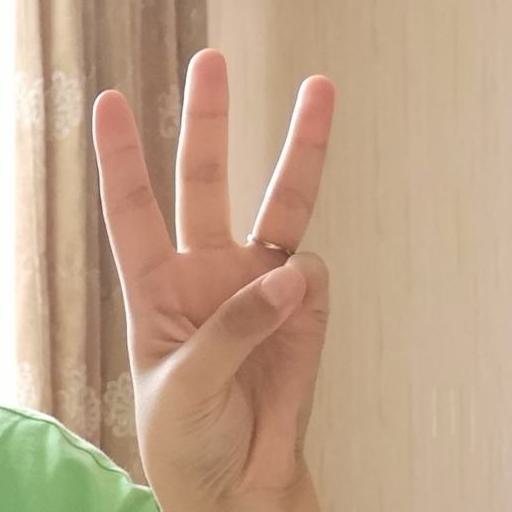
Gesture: three